Gadsden flag

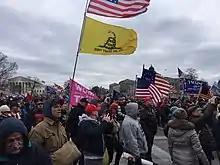
Gadsden flag flown in the area of demonstration during the January 6, 2021, storming of the U.S. Capitol.

Between 1860 and 1862, the meaning of the Gadsden flag was disputed between pro- (later, the Confederacy) and anti-slavery (later, the Union) sides, with the latter side ending up abandoning the flag "because Confederates had irreparably tainted it" and the former making it into their unofficial flag.